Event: Nepal Earthquake
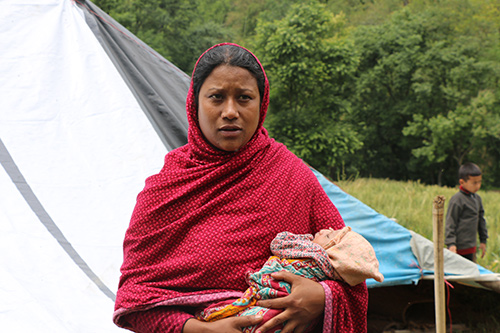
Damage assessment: no_damage